Gurbax Singh Frank

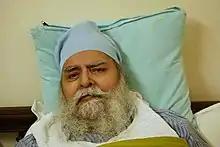
Singh Frank in 2018

Gurbax Singh Frank (1 September 1935 – 14 April 2022) was a Punjabi scholar and translator. In 2011, he was awarded the Sahitya Akademi Translation Prize for his book, 'Bharat Nikki Kahani', an anthology of short stories of various Indian languages.